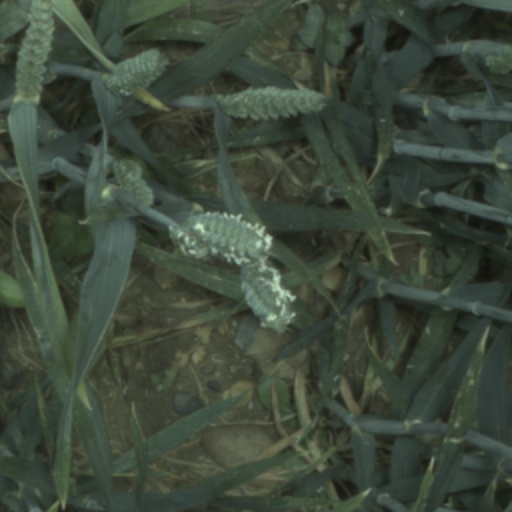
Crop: wheat